Ruth Bernhard

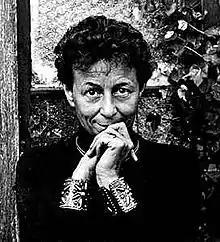

Bernhard was born in Berlin to Lucian Bernhard and Gertrude Hoffmann. Lucian Bernhard was known for his poster and typeface design, many of which bear his name and are still in use. Bernhard's parents divorced when she was 2 years old and she only met her mother twice after the divorce. She was raised by two schoolteacher sisters and their mother. Bernhard's father Lucian was a major proponent of Ruth's work, and advised her frequently.